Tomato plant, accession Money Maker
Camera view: tilt-top (135 deg); turntable rotation: 180 degrees
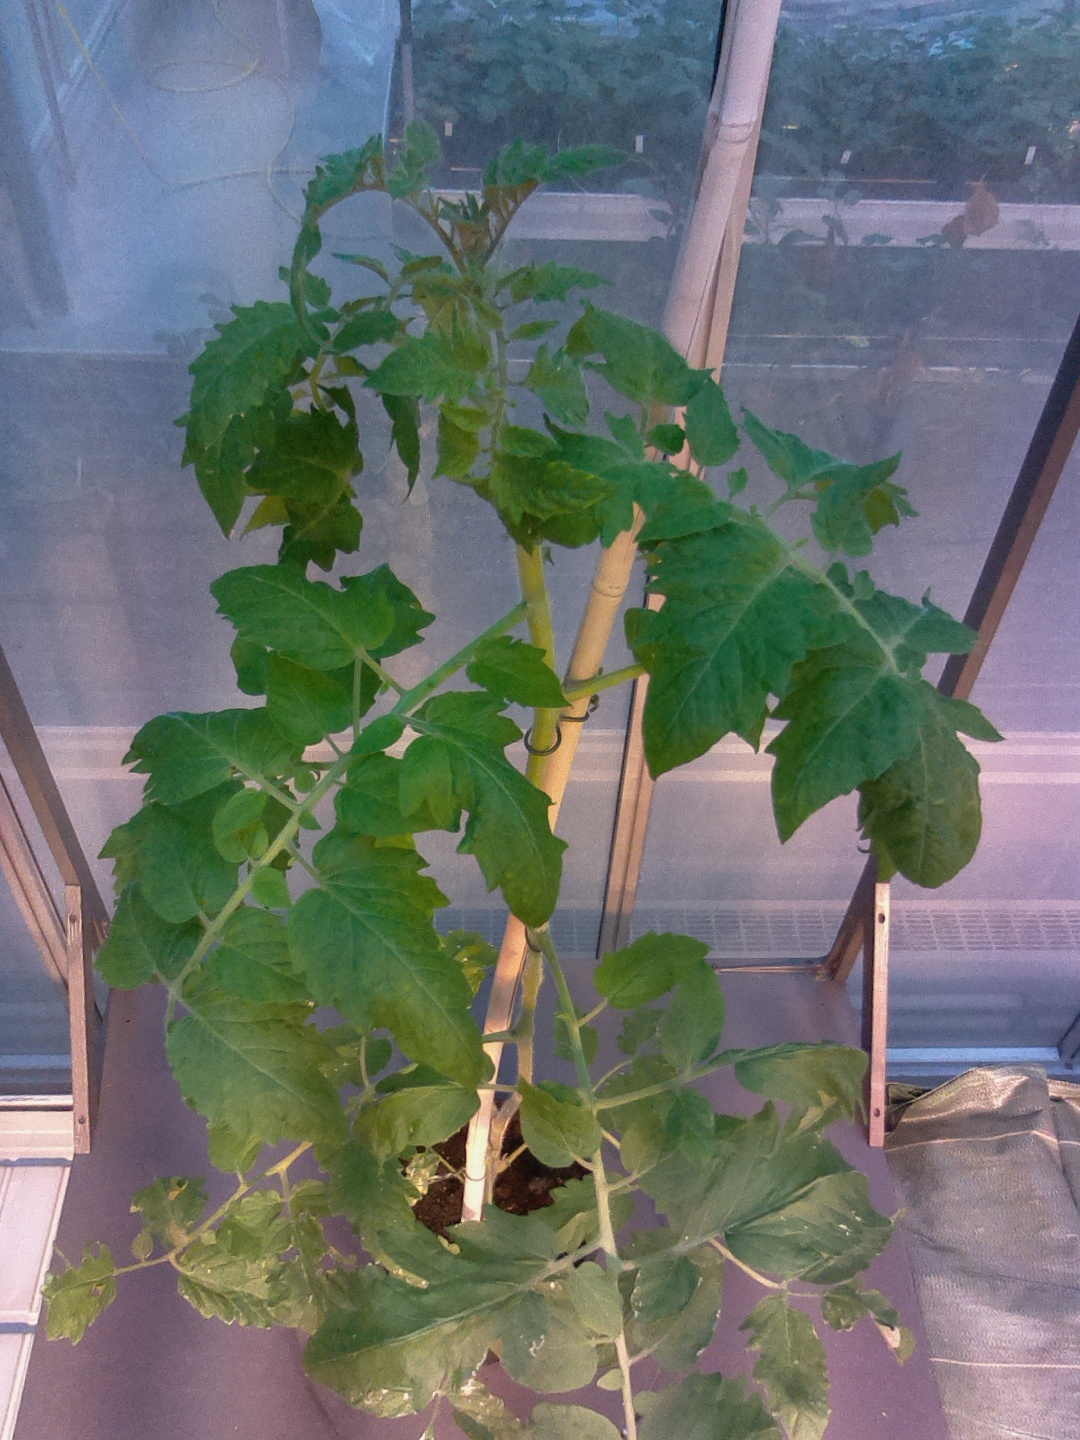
BBCH growth stage 60: First flowers open